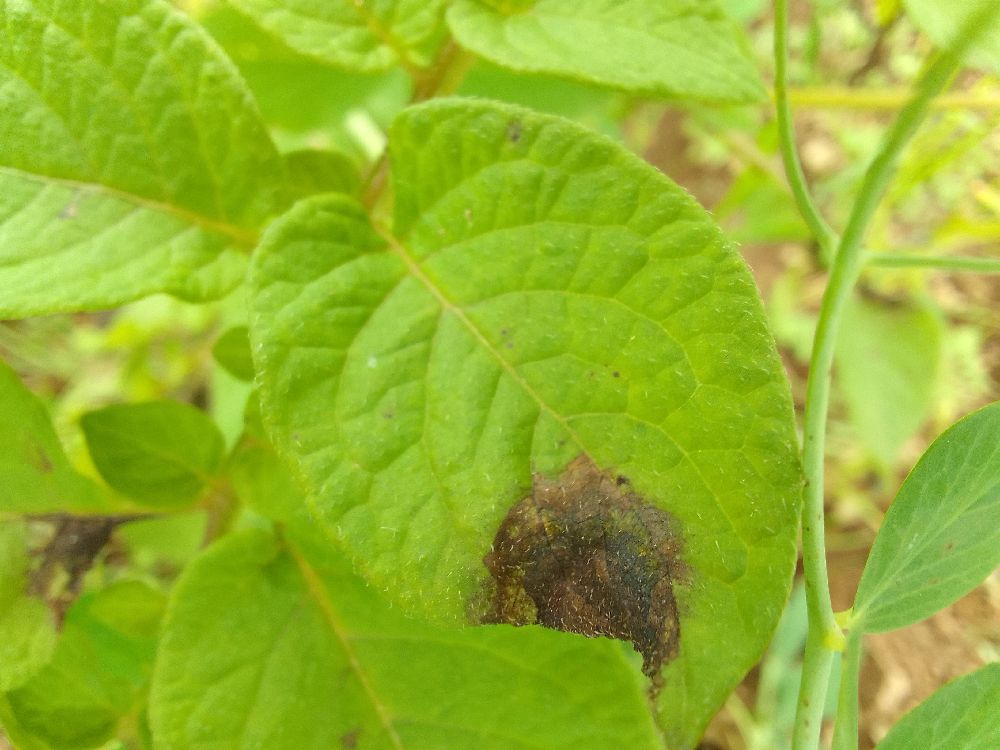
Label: Late blight